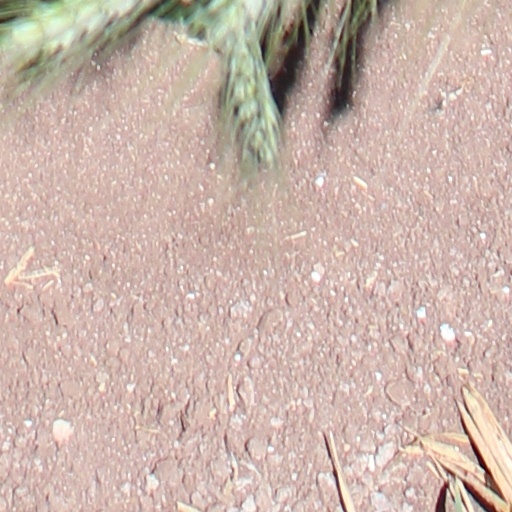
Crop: wheat